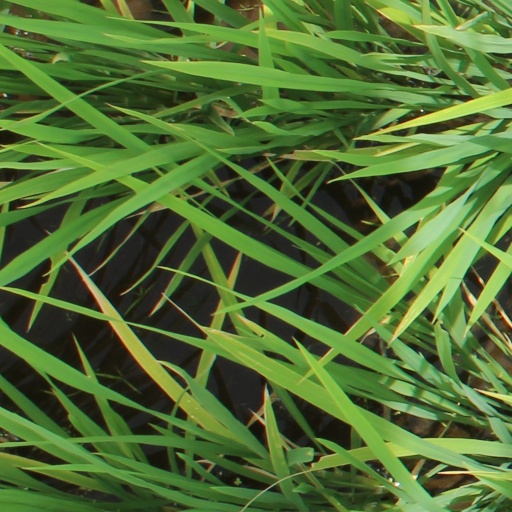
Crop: rice